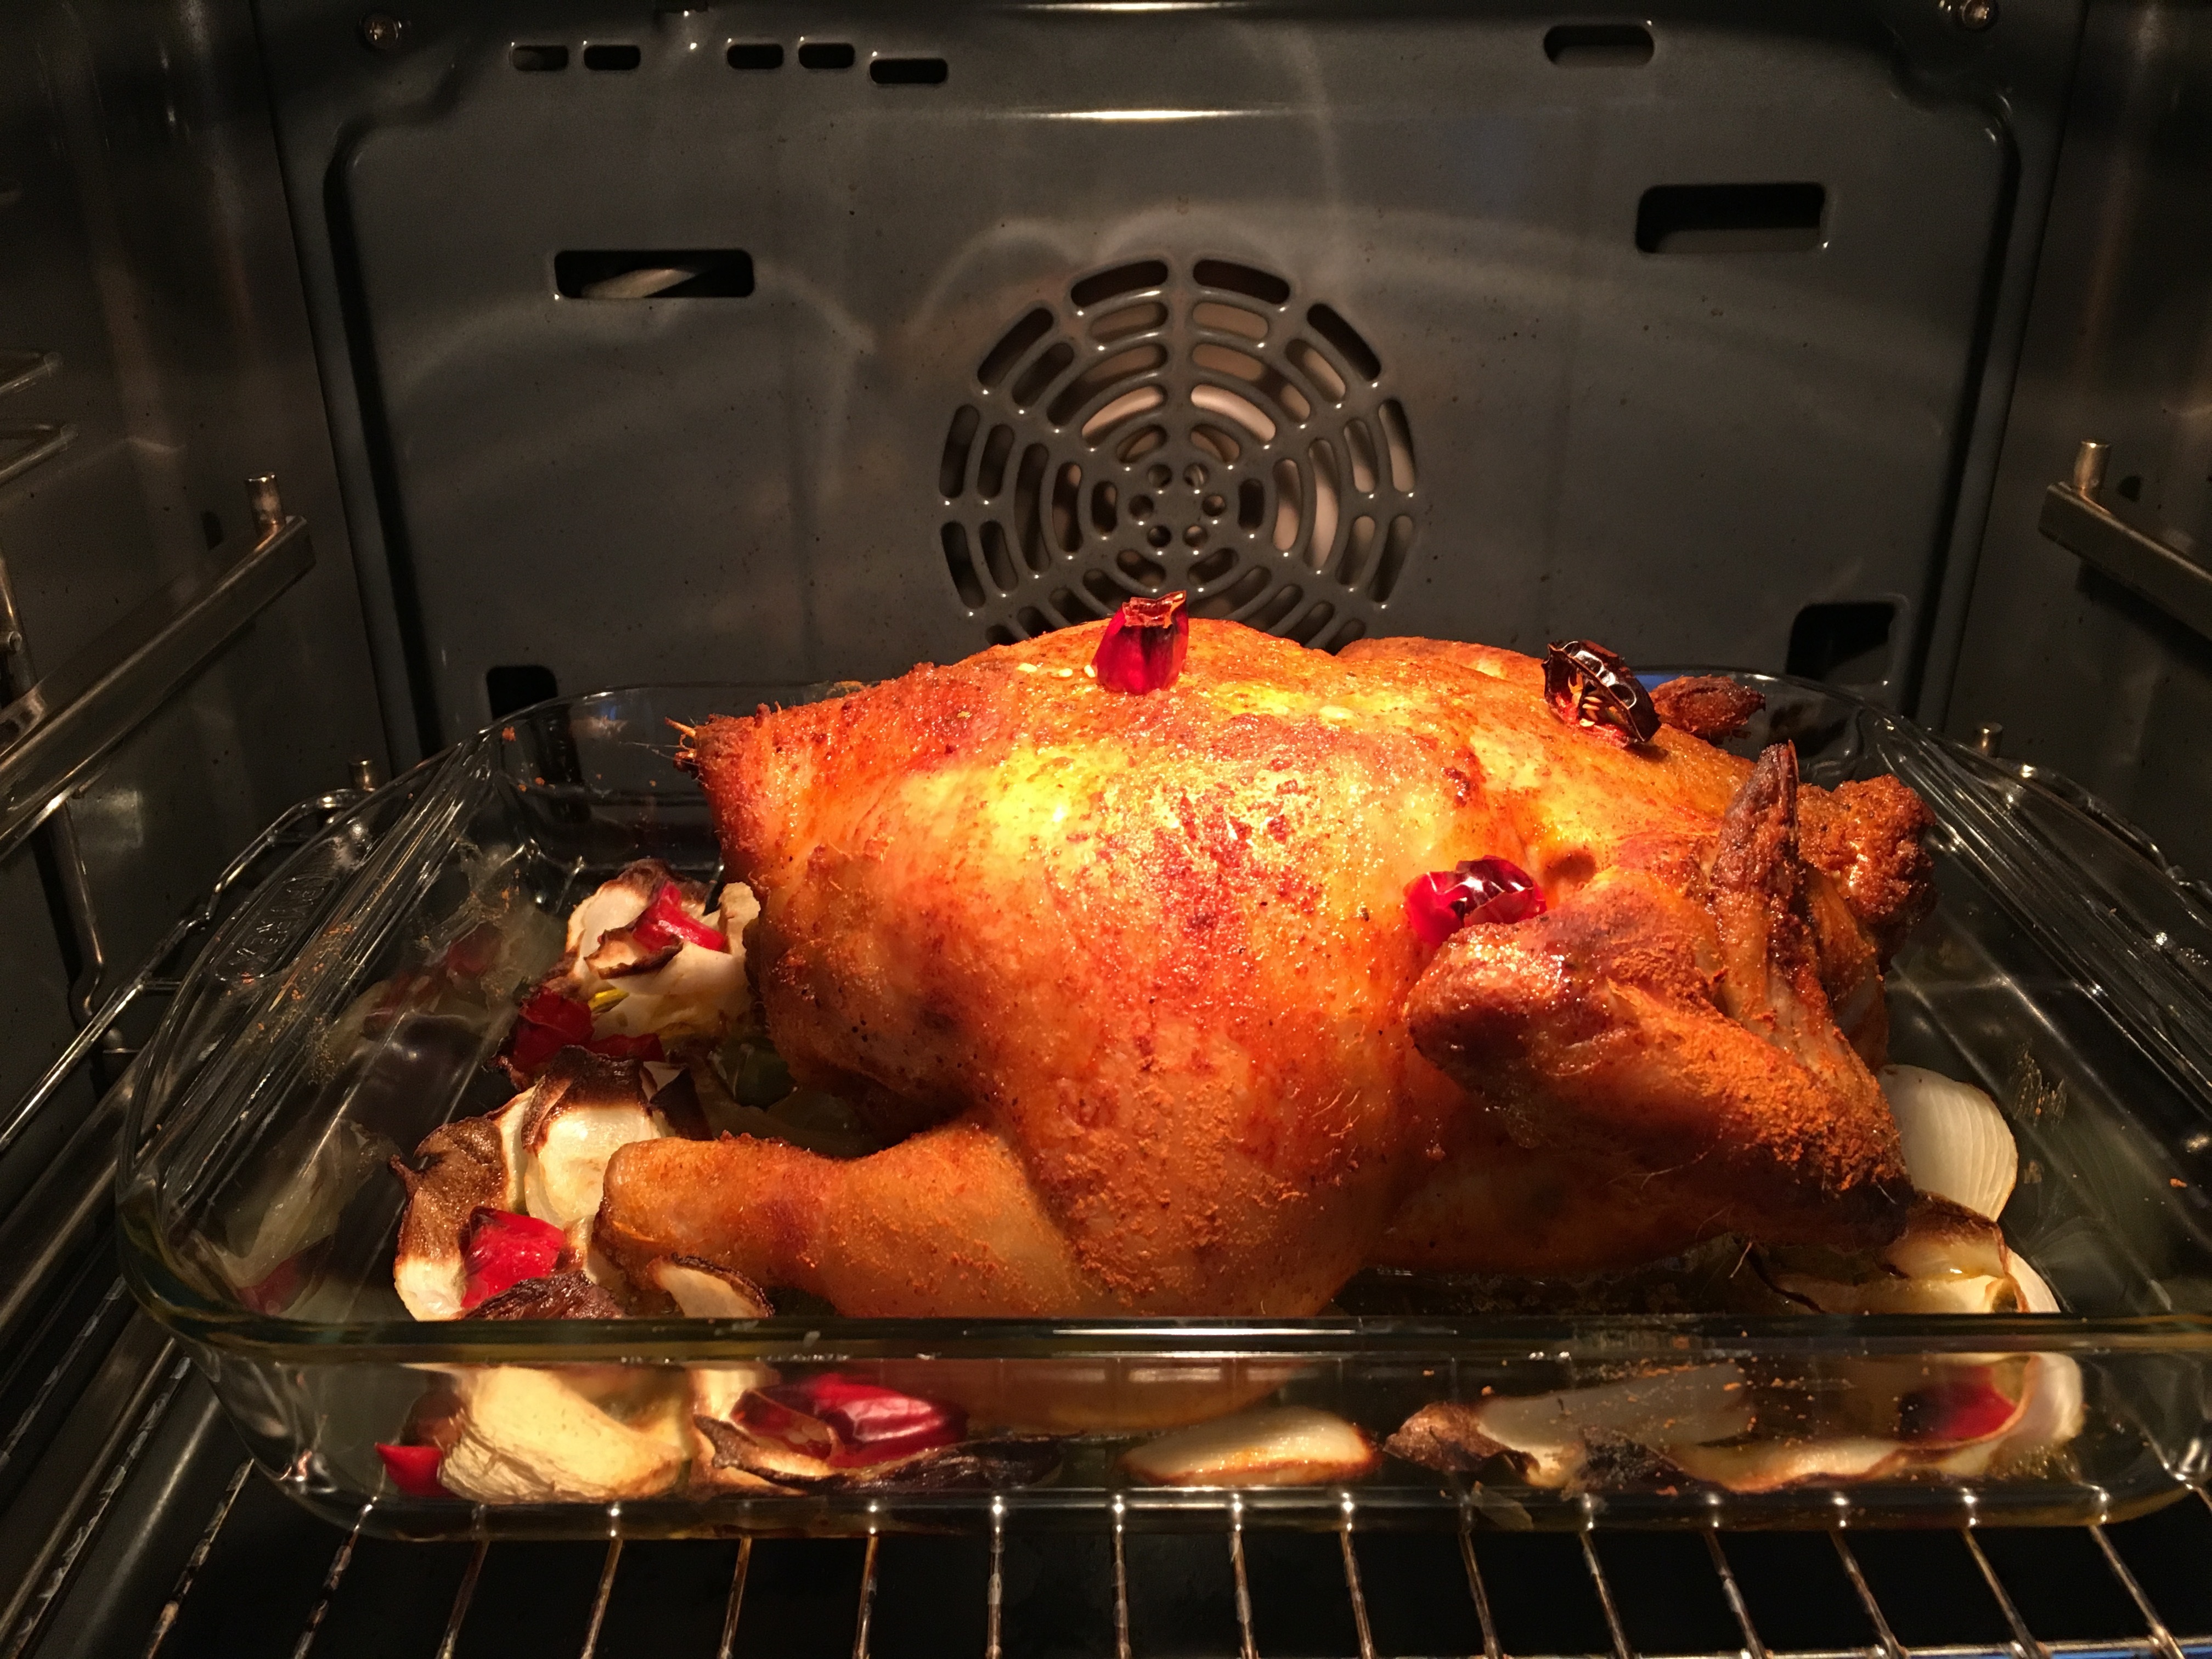
dish, food, eat, meat, chicken, grille, oven, roasting, poultry meat